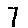
Label: 7